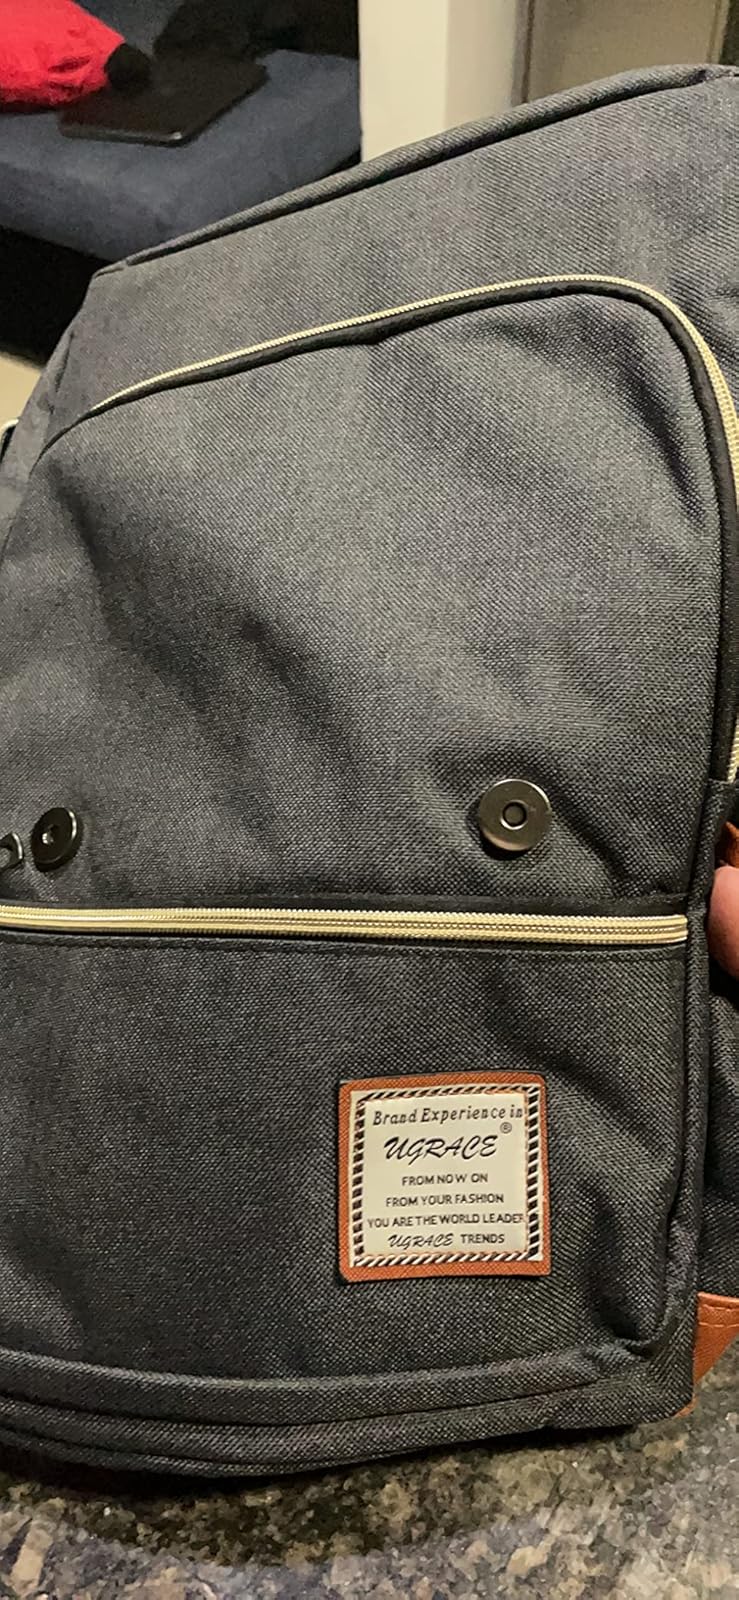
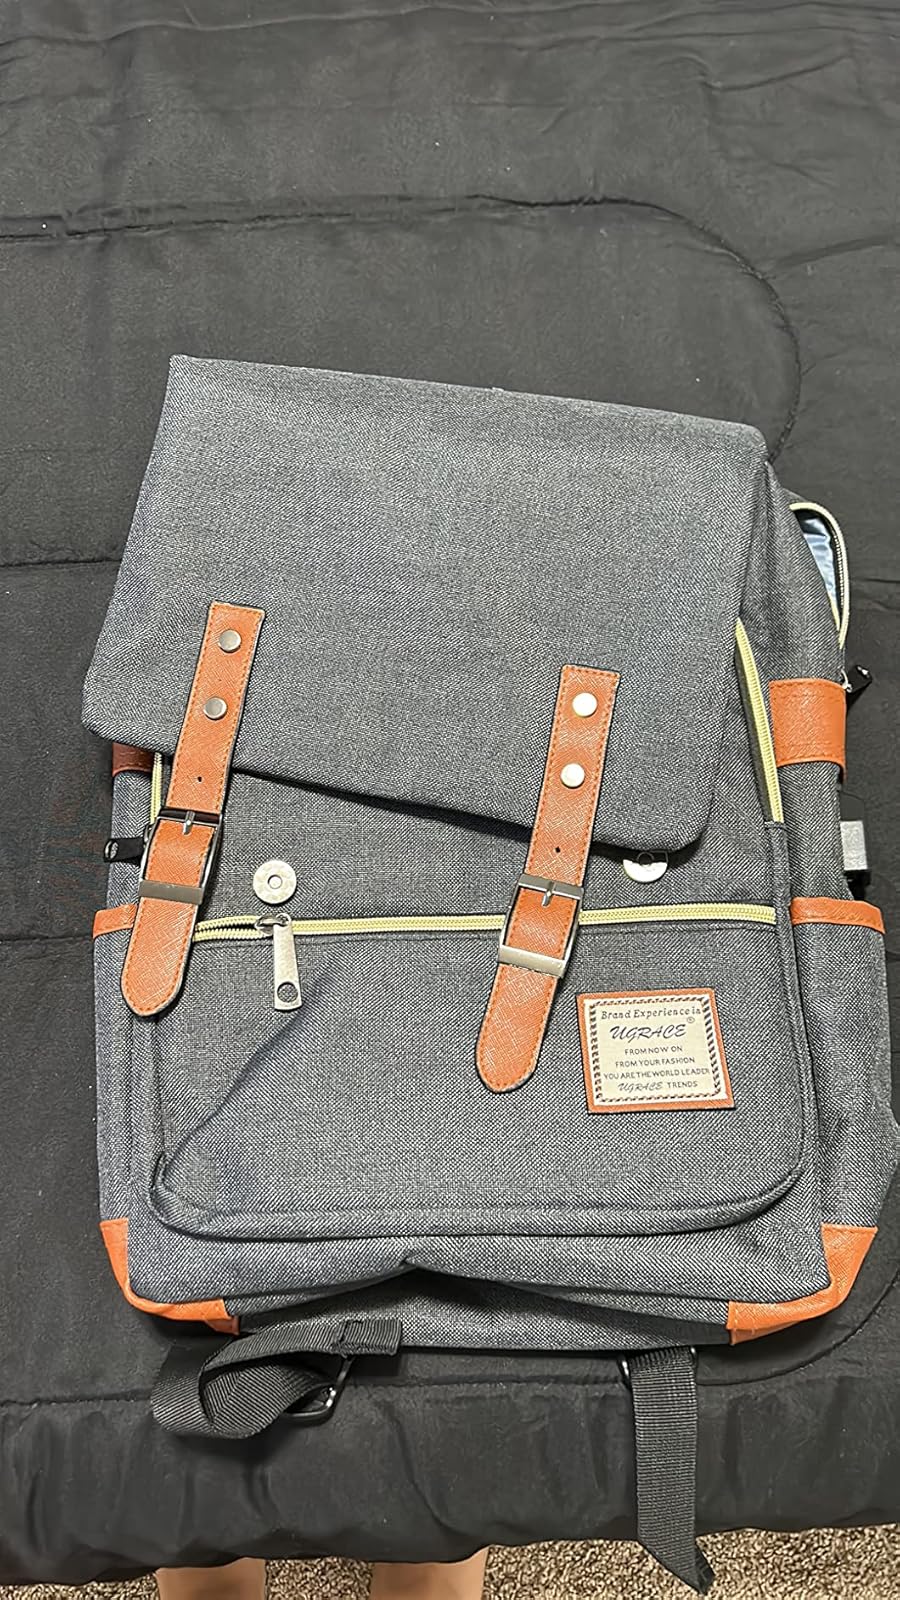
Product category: bag
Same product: yes